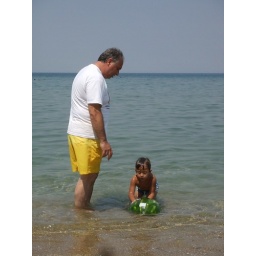
The watermelon even soak up a bit of the taste of salt from sitting in the water